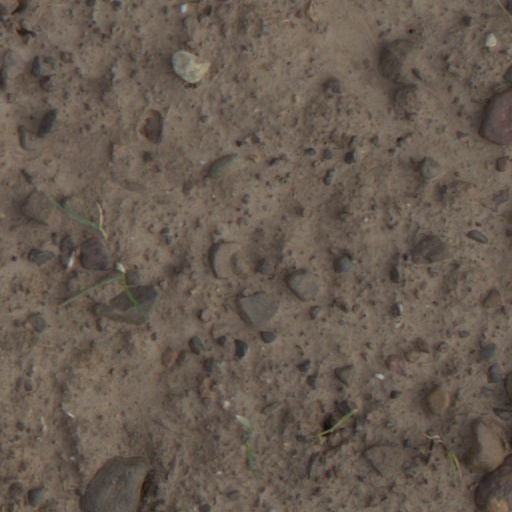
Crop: wheat